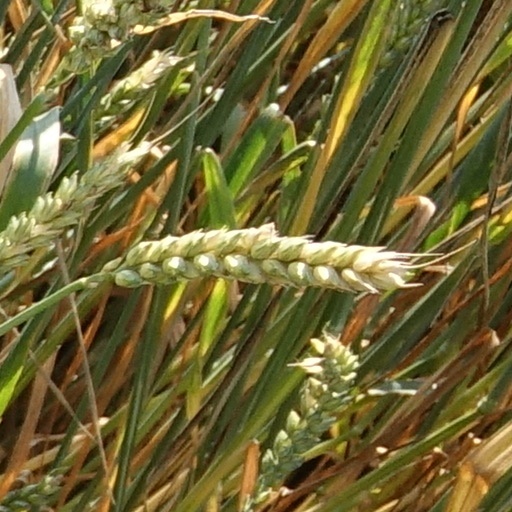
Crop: wheat